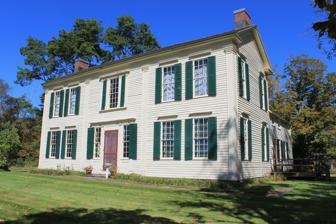
Building: Judge Gideon Frisbee House
Country: United States of America
Year built: 1798
Historic house in New York, United States United States historic place Judge Gideon Frisbee House U.S. National Register of Historic Places Judge Gideon Frisbee House Show map of New York Show map of the United States Nearest city Delhi, New York Coordinates 42°17′57″N 74°53′29″W / 42.29917°N 74.89139°W / 42.29917; -74.89139 Area less than one acre Built 1798 Architectural style Federal NRHP reference No. 76001211 Added to NRHP December 12, 1976 Judge Gideon Frisbee House is a historic home located at Delhi in Delaware County , New York , United States . It was built about 1798 and consists of a 2-story, clapboarded , rectangular-frame main section with a 1 + 1 ⁄ 2 -story rear wing.  The house is in the Federal style.  It serves as headquarters of the Delaware County Historical Association. It was listed on the National Register of Historic Places in 1976. See also National Register of Historic Places listings in Delaware County, New York References